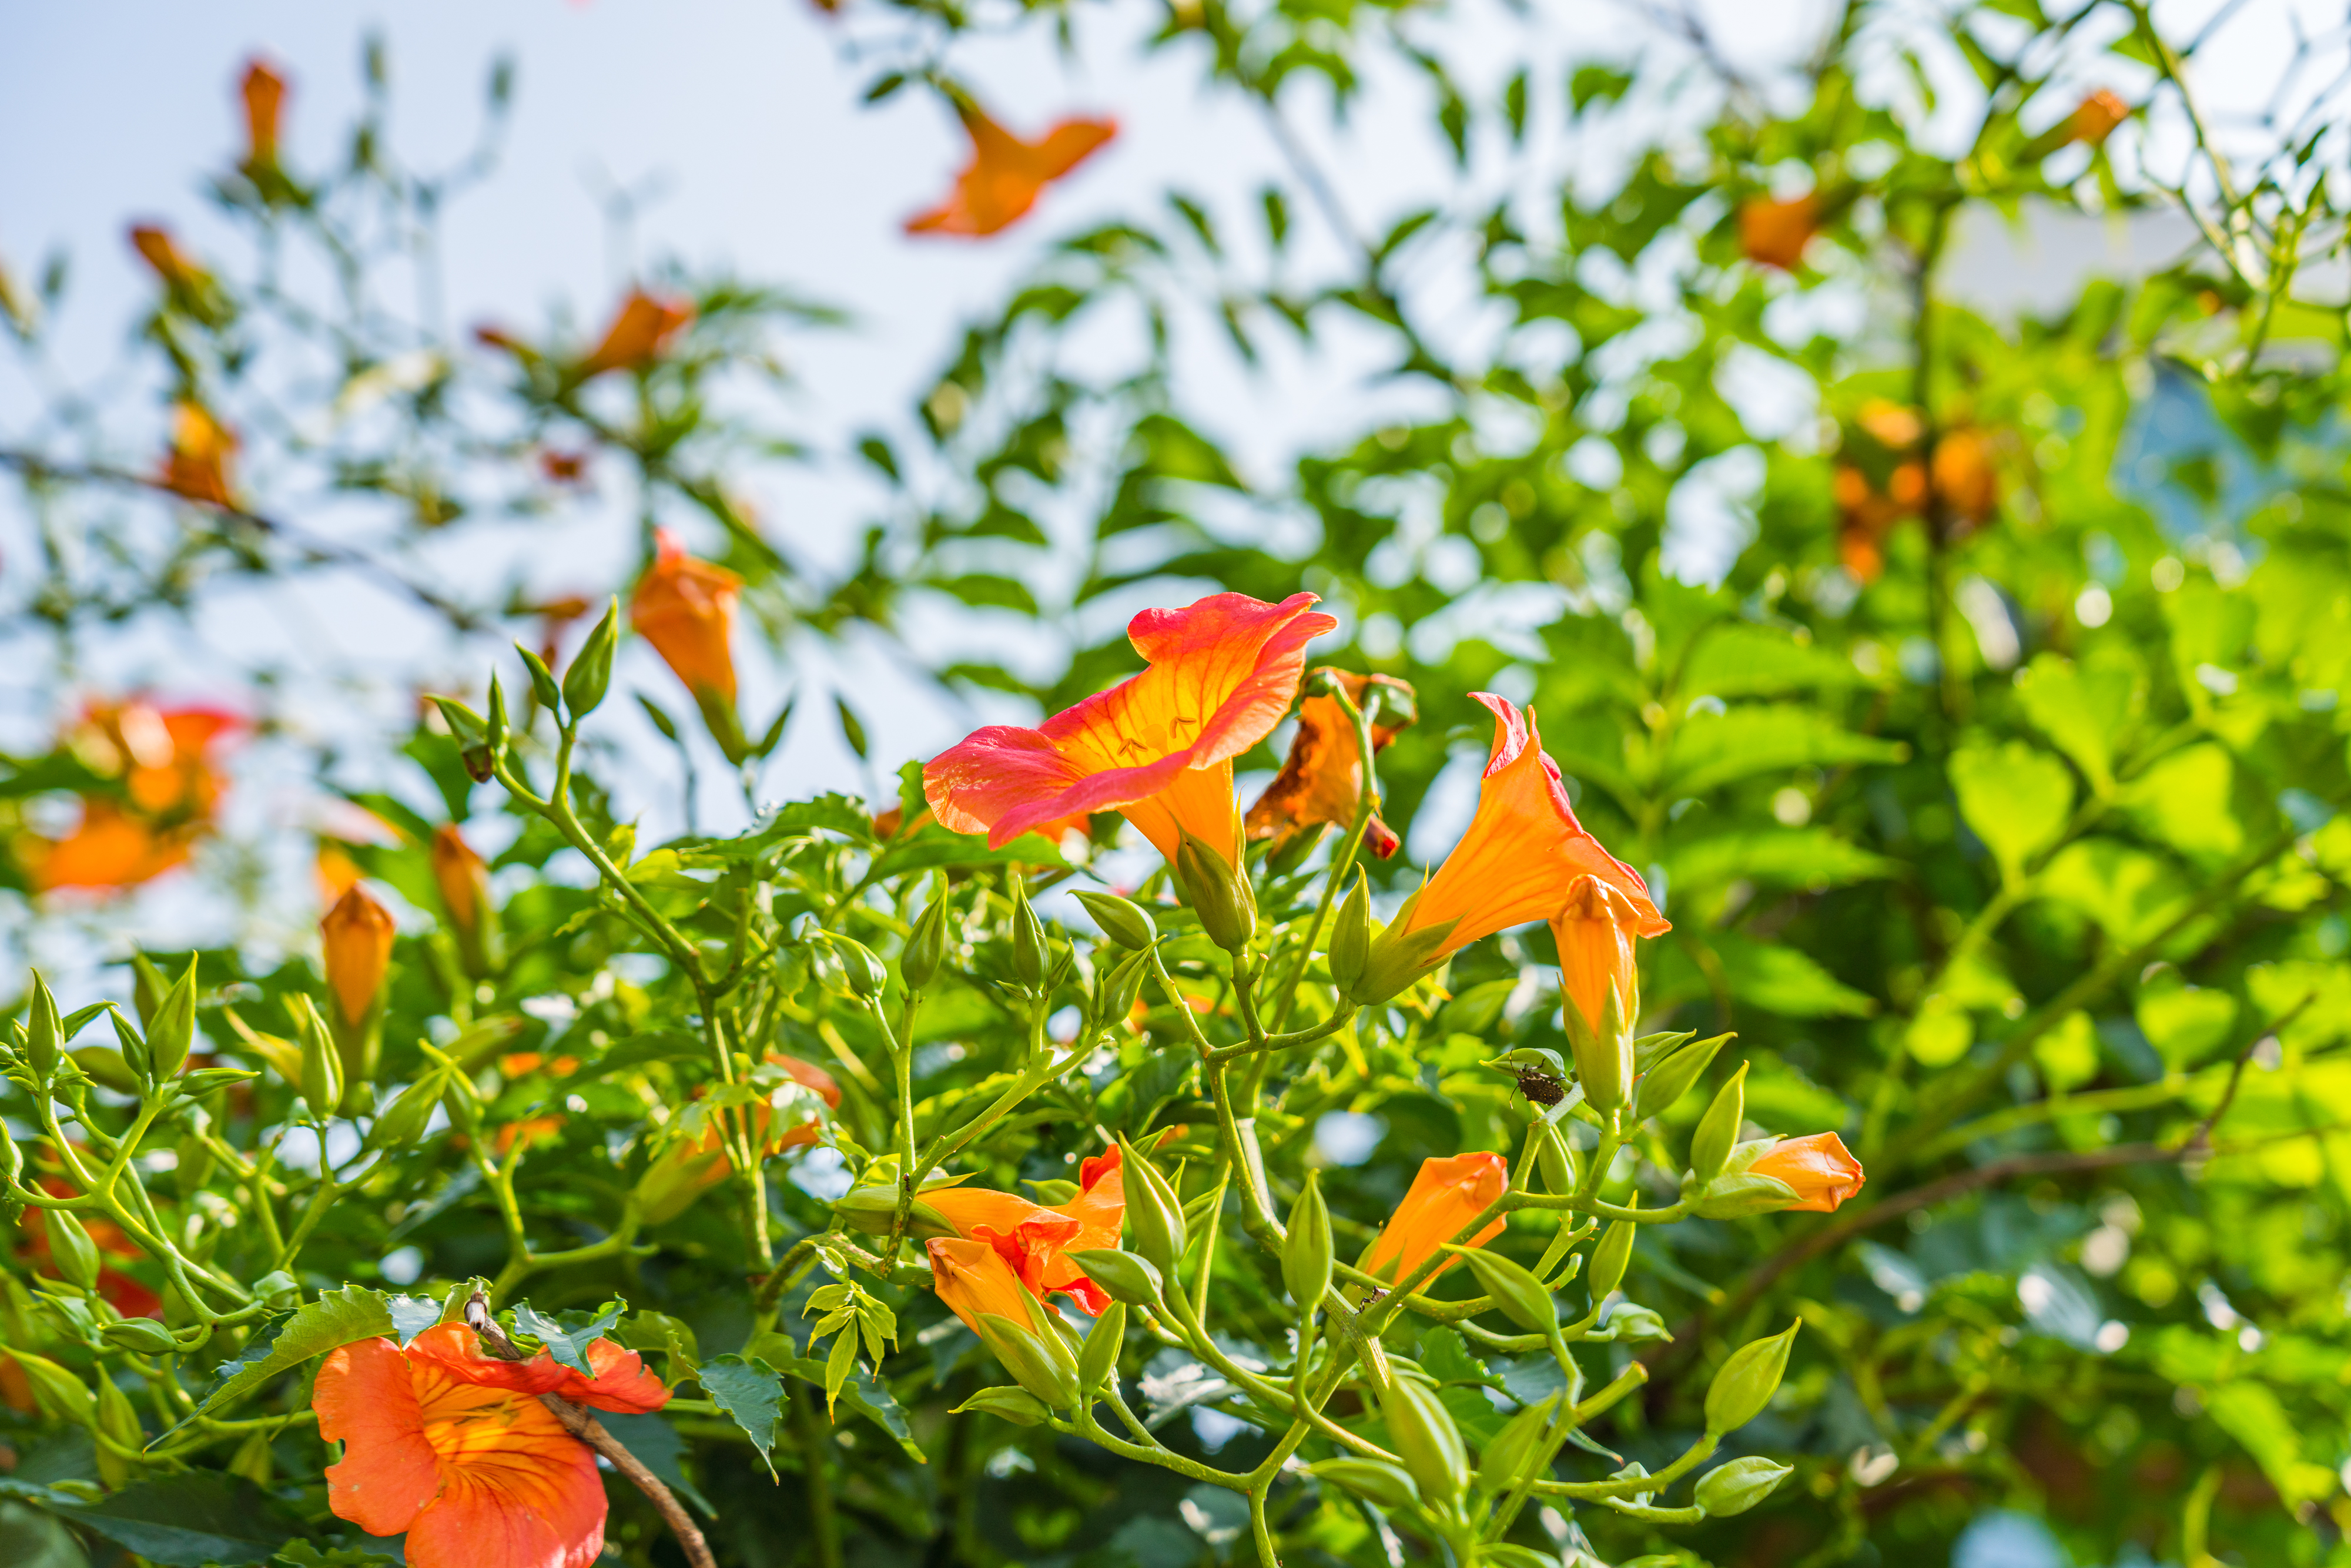
Hanyang University, korea, seoul, summer, Chinese trumpet creeper, flower, petal, red, orange, botany, flowering plant, wildflower, peach, coquelicot, orange lily, Pedicel, lily family, lily, plant stem, daisy family, pollen, malvales, alstroemeriaceae, botanical garden